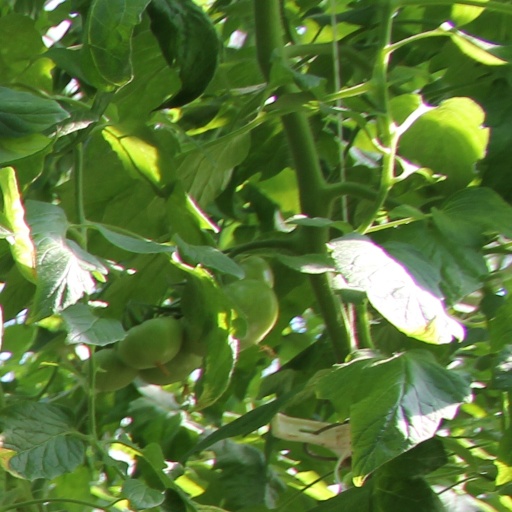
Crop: tomato